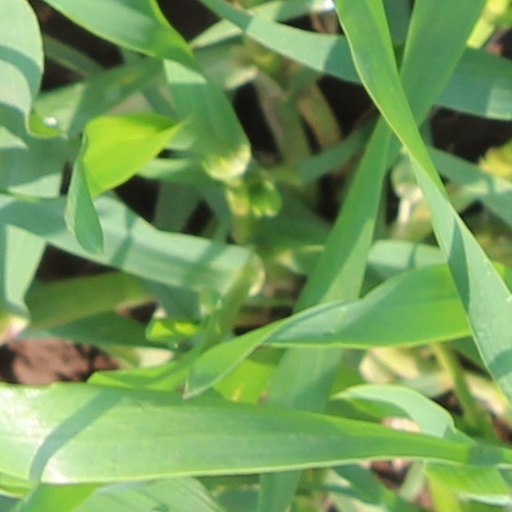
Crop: wheat